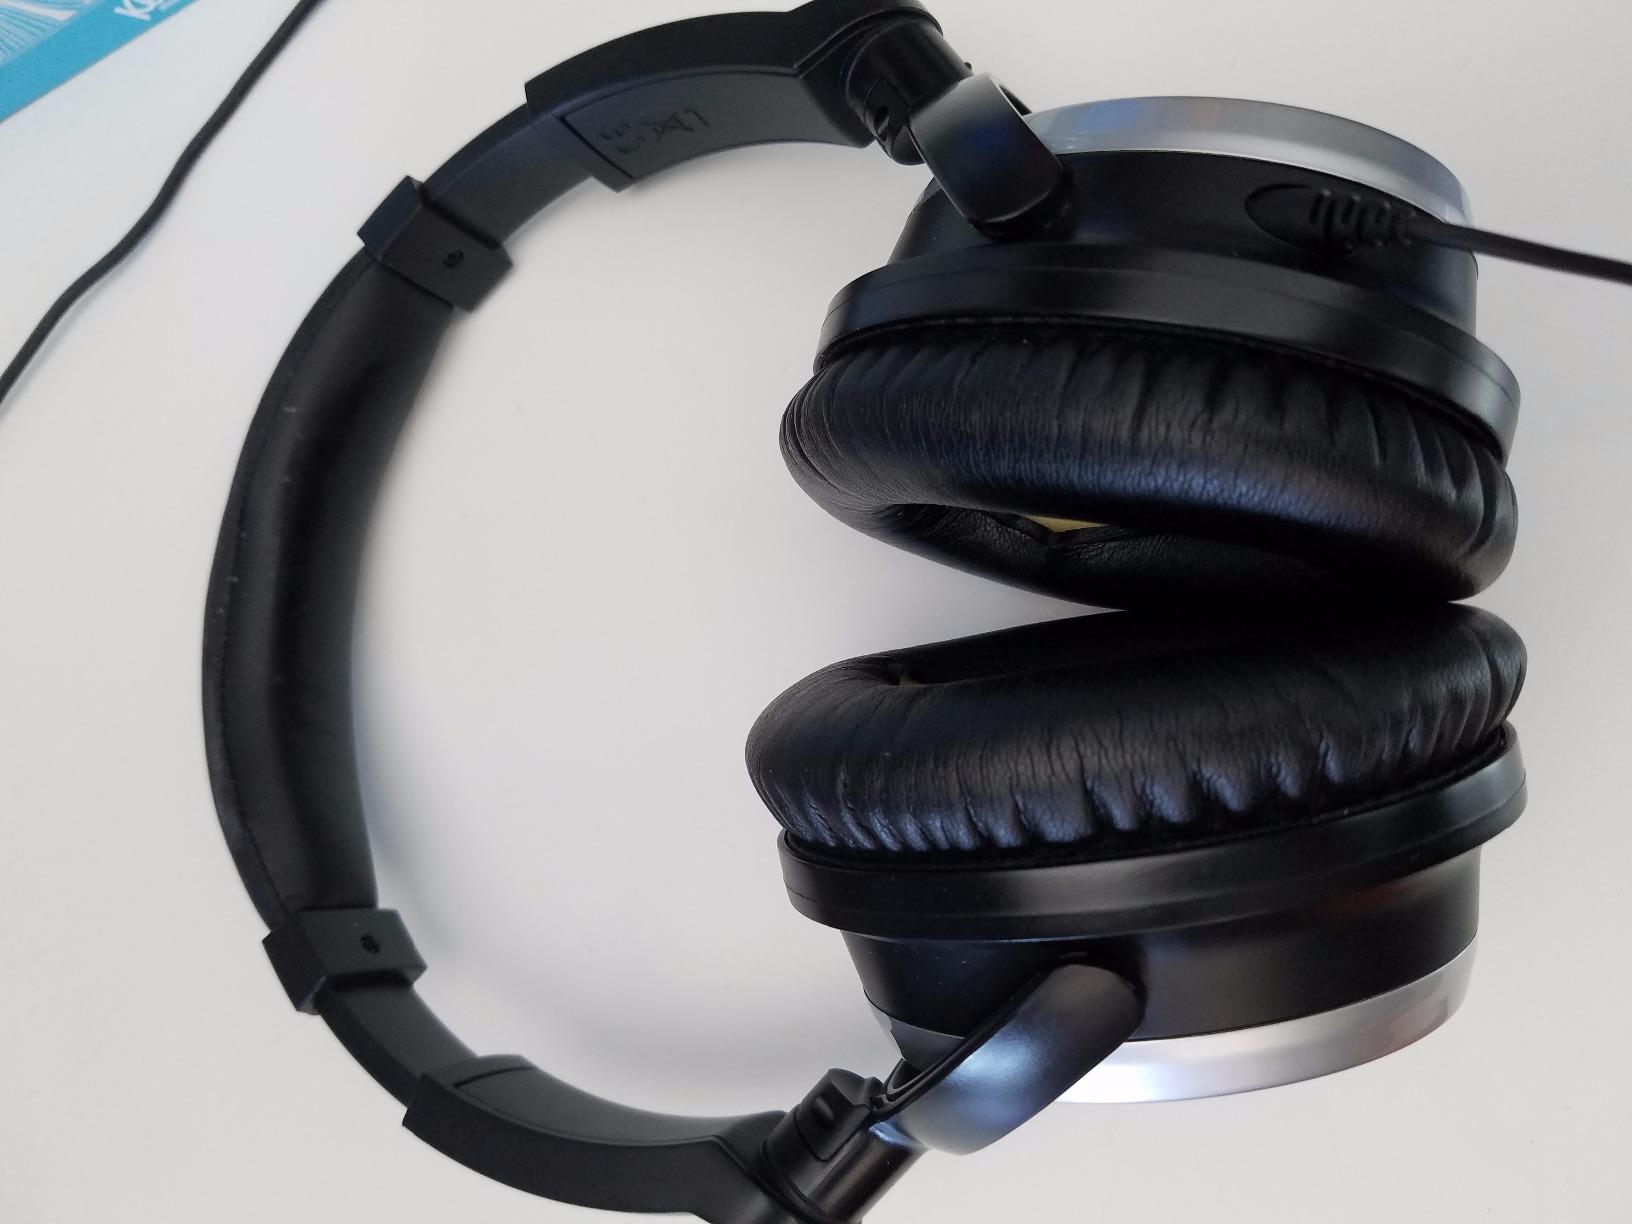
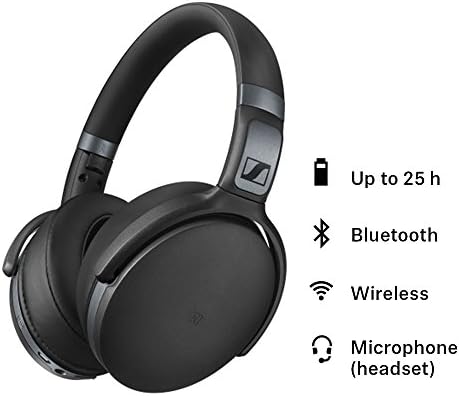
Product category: headphones
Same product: no